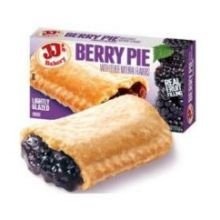
Item Name: JJs Berry Pie Dessert -- 48 per case.
Bullet Point: Ships frozen, CANNOT be cancelled after being processed.
Product Description: JJs Berry Pie Dessert -- 48 per case. JJs Bakery berry pies are made with fresh fruit and dough and are sure to please. Our lightly glazed crust and berry filling really make this JJs Bakery pie stand out from the crowd.
Value: 48.0
Unit: Count

Price: 102.92